Reza Ramezani Gilani

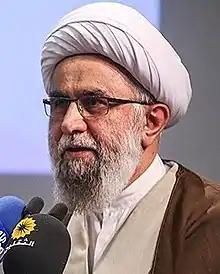

Reza Ramezani (* 1963 in Rasht, Northern Iran) is a Twelver Shia Muslim cleric with the religious Rank Ayatollah. He has been a member of the Expert Council (Assembly of Experts) in the Islamic Republic of Iran since 2006. From 2009 to August 2018, he was head and director of the Islamic Center Hamburg, the center of Shiite Islam in Germany. Before working in Hamburg, he headed the Islamic Center Imam Ali Vienna. He is the Secretary-General of the Ahl Al-Bayt World Assembly and the representative of Gilan in the Assembly of Experts. Between 2001 and 2005, he represented the Supreme Leader and the Friday Imams in Karaj.